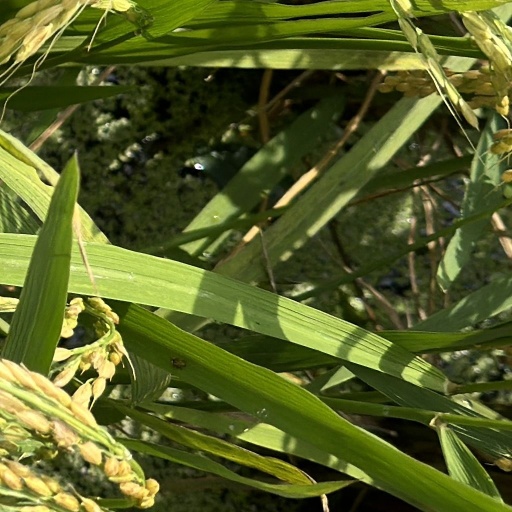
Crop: rice